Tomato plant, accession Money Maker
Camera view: horizontal (90 deg, fisheye); turntable rotation: 90 degrees
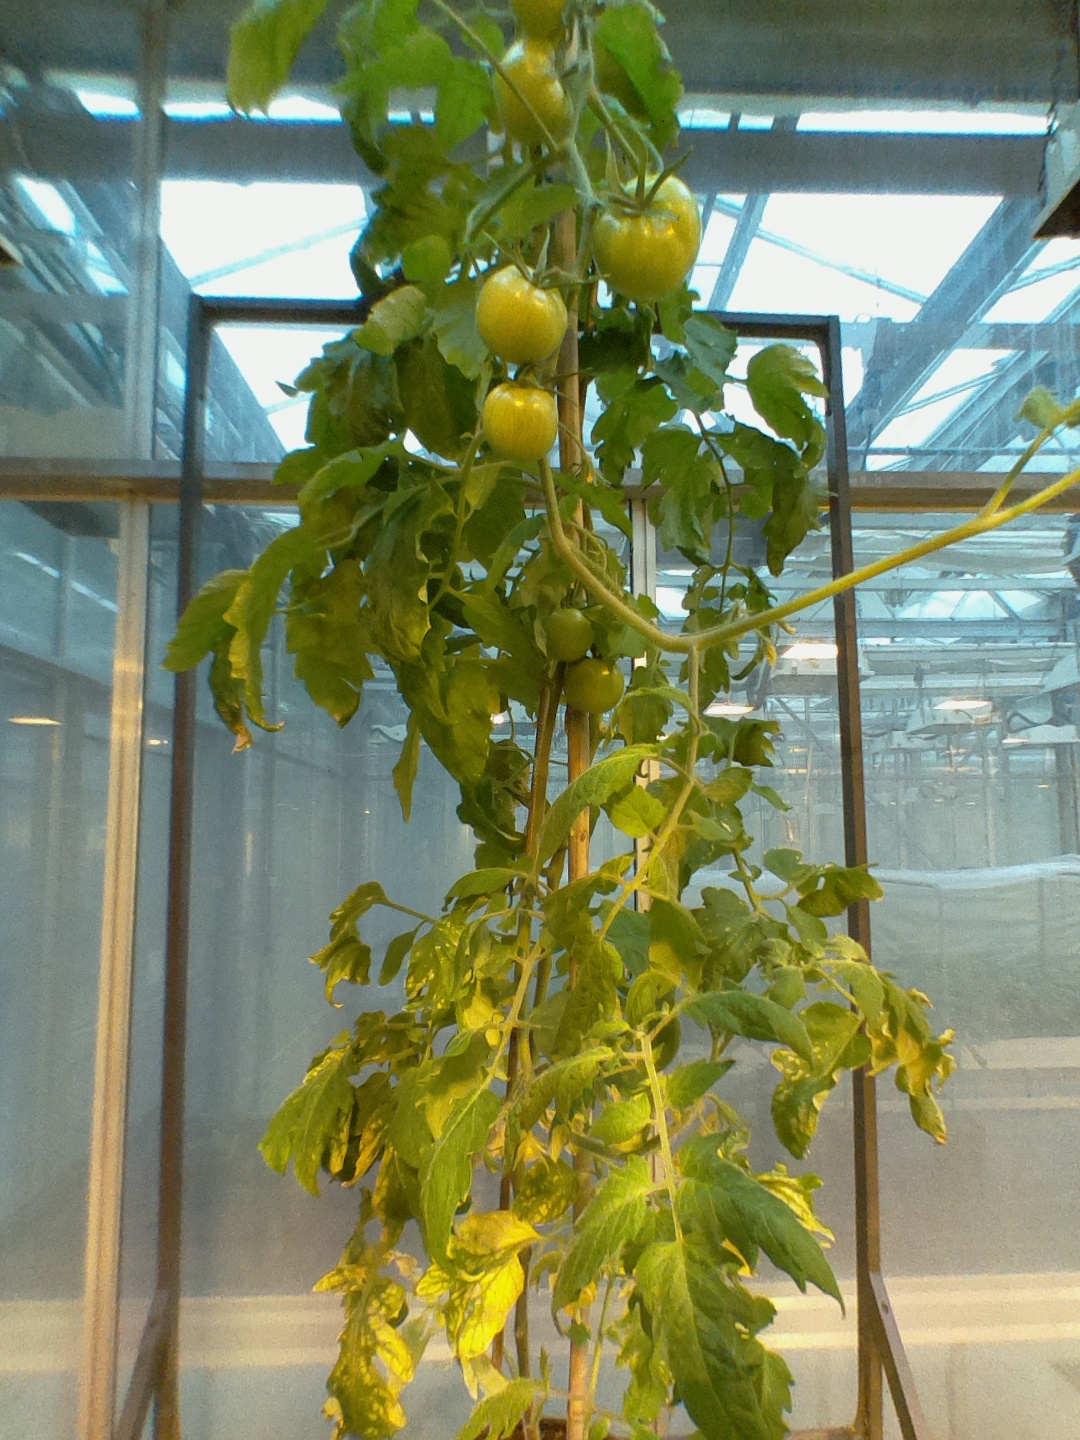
BBCH growth stage 76: 60%-70% of final fruit size